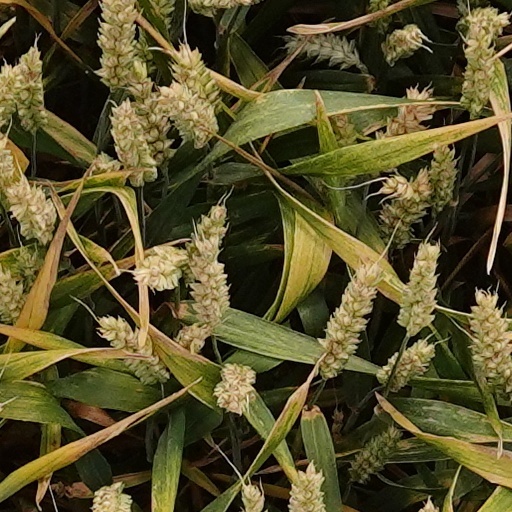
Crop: wheat